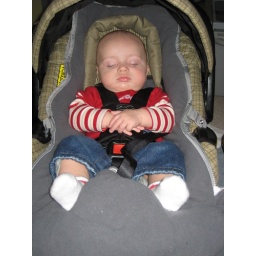
12-9.1 Asleep in car seat